Bradbury Robinson

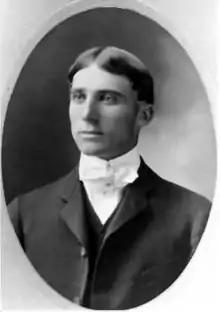
Robinson during his years as a student

Bradbury Norton Robinson Jr. (February 1, 1884 – March 7, 1949) was a pioneering American football player, physician, nutritionist, conservationist and local politician. He played college football at the University of Wisconsin in 1903 and at Saint Louis University from 1904 to 1907. In 1904, through personal connections to Wisconsin governor Robert M. La Follette, Sr. and his wife, Belle Case, Robinson learned of calls for reforms to the game of football from President Theodore Roosevelt, and began to develop tactics for passing. After moving to Saint Louis University, Robinson threw the first legal forward pass in the history of American football on September 5, 1906, at a game at Carroll College in Waukesha, Wisconsin. He became the sport's first triple threat man, excelling at running, passing, and kicking. He was also a member of St. Louis' "Olympic World's Champions" football team in 1904.